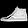
Label: Sneaker